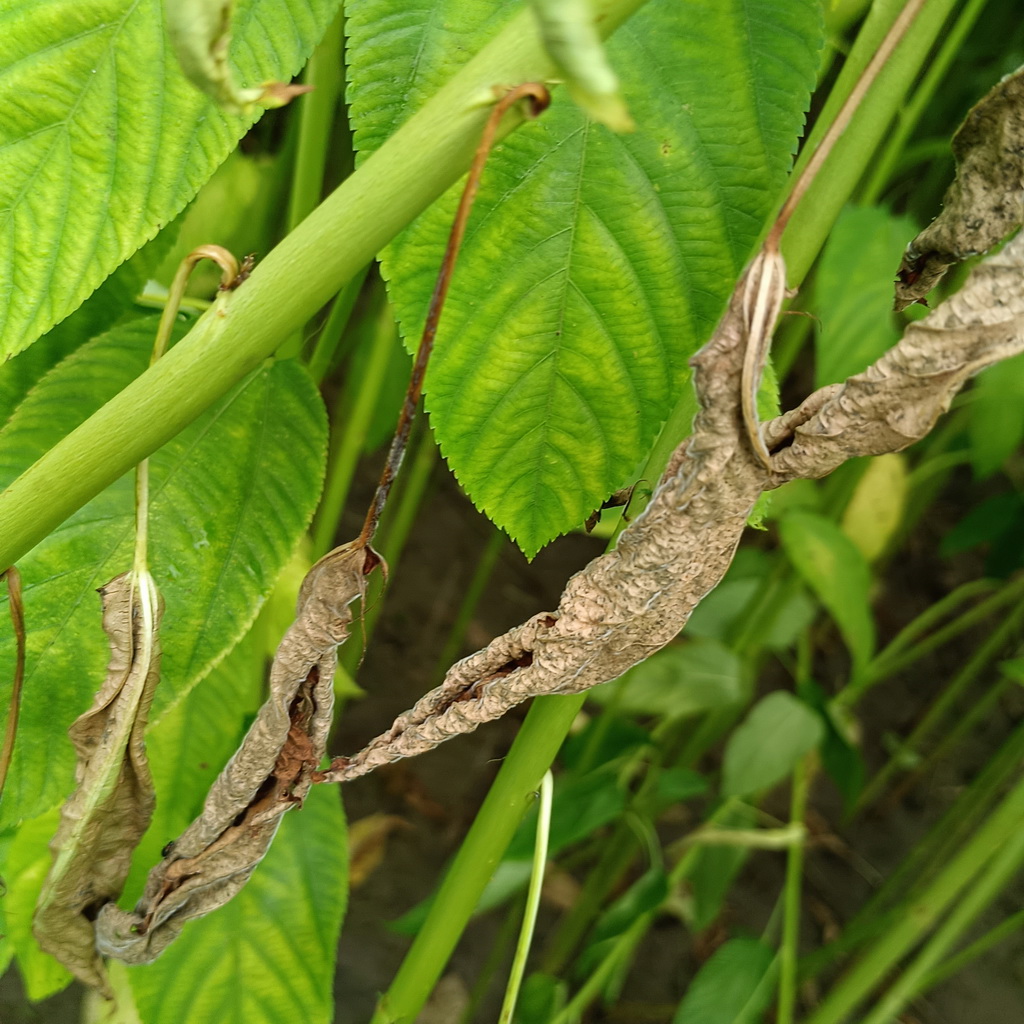
Label: Dieback